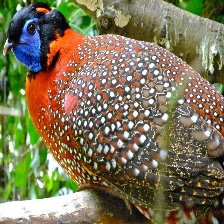
Species: SATYR TRAGOPAN
Scientific name: TRAGOPAN SATYRA